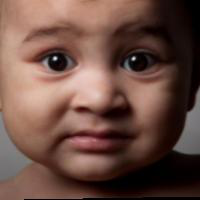
Age group: age 01-10